Enduro World Championship

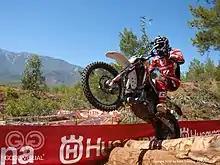
Sébastien Guillaume rides over logs

The competition classes of the WEC were revised for the 2004 season. The number of classes was reduced to three, and 2-stroke and 4-stroke machines were now competing in the same classes. The new classes were named Enduro 1, Enduro 2 and Enduro 3. The 2005 season saw a new addition; the Enduro Junior class (EJ). The age limit in the junior class was originally 21 years, but was later changed to 23. A class for female riders, Enduro Women, was started in 2010.